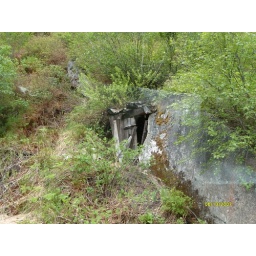
Random outhouse door on the train in Skagway